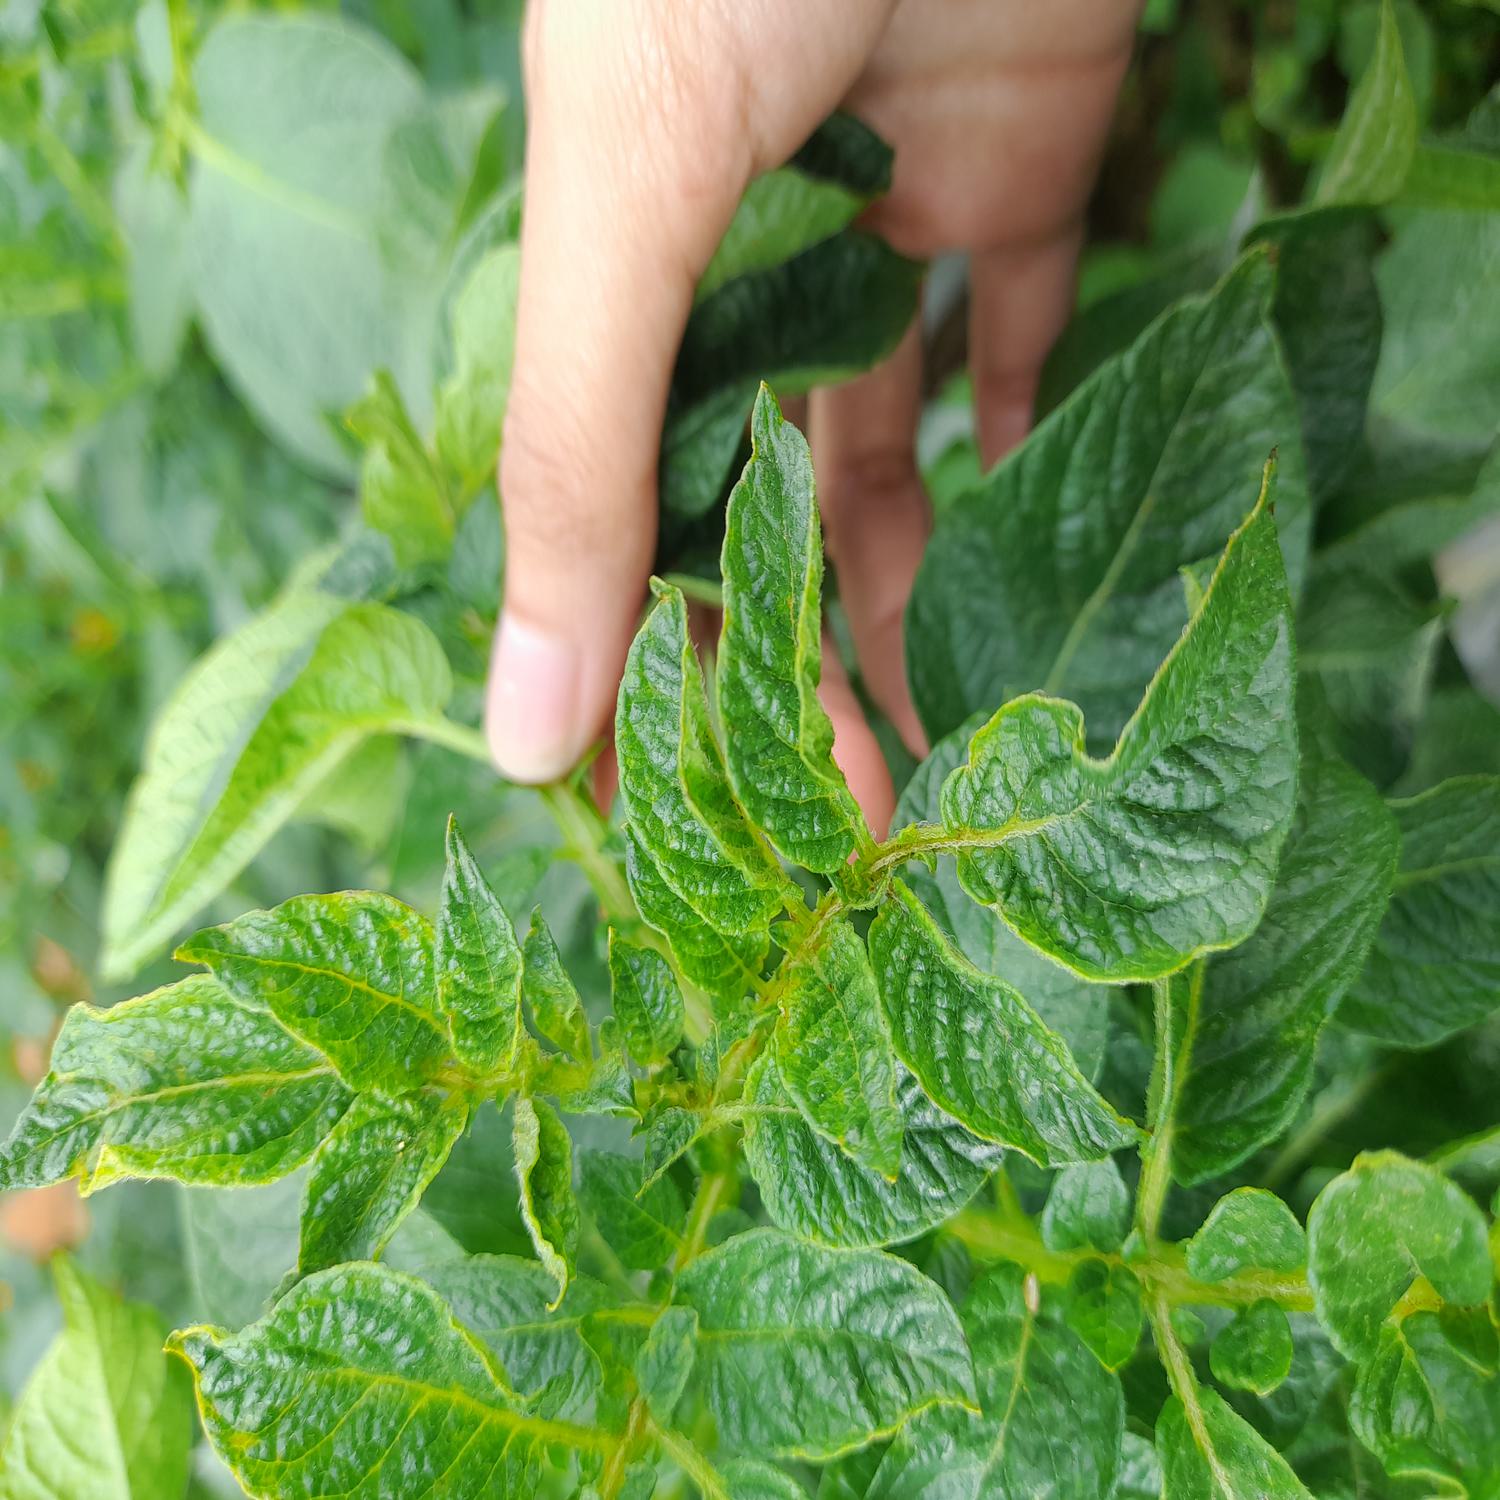
Label: Virus